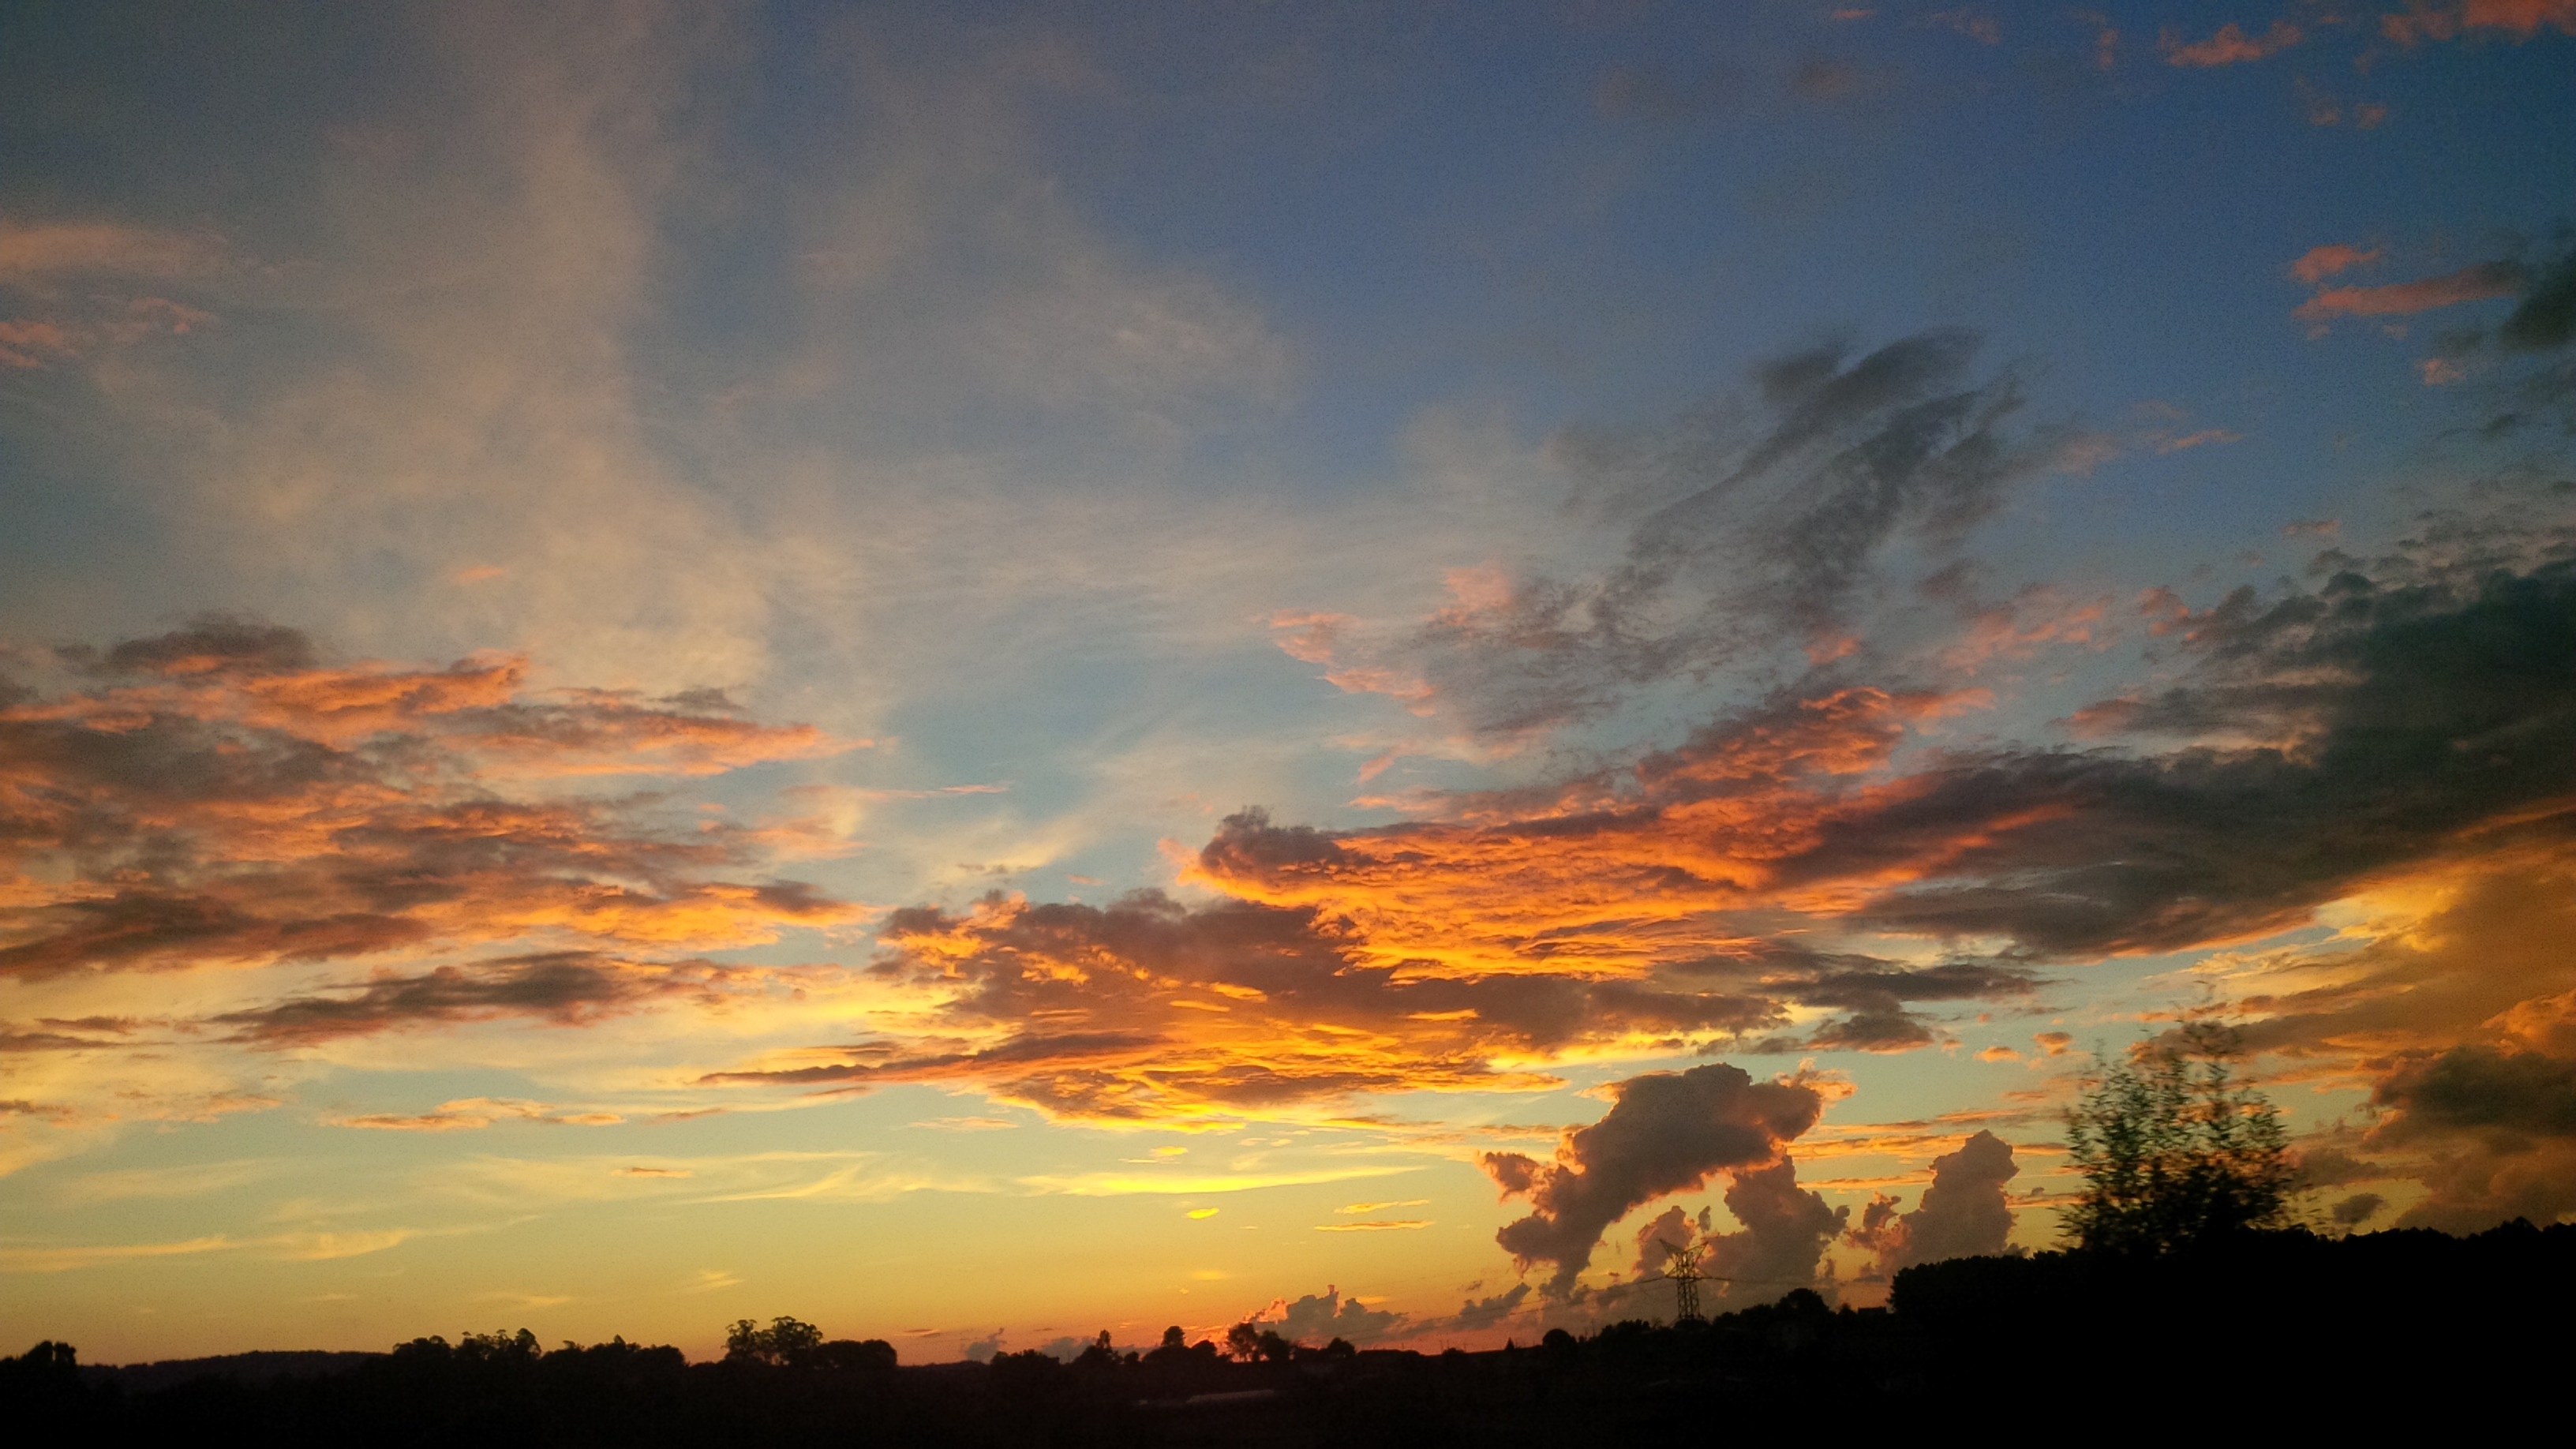
horizon, cloud, sky, sunrise, sunset, sunlight, morning, dawn, atmosphere, dusk, evening, cumulus, afterglow, meteorological phenomenon, red sky at morning